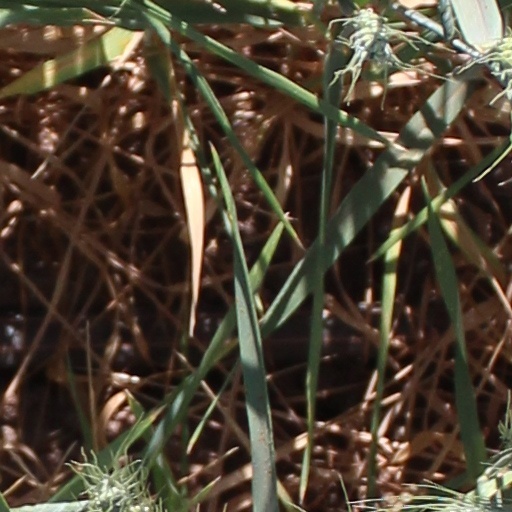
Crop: wheat